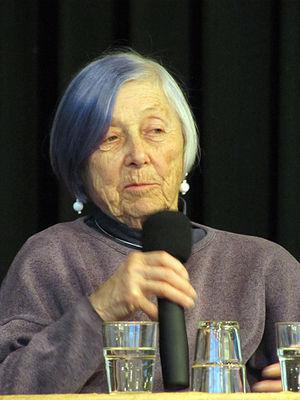
Silvia Tennenbaum, née le 10 mars 1928 à Francfort-sur-le-Main et morte le 27 juin 2016 à Haverford, est une écrivain allemande.